Geography of Washington, D.C.

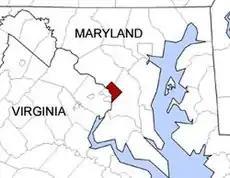
Map showing the location of Washington, D.C. in relation to its bordering states of Maryland and Virginia

Washington, D.C. is located in the Mid-Atlantic region of the United States at , the coordinates of the Zero Milestone, on The Ellipse. According to the United States Census Bureau, the city has a geographical area of , of which is land, and the remaining (10.16%) of which is water. The Anacostia River and the smaller Rock Creek flow into the Potomac River in Washington.